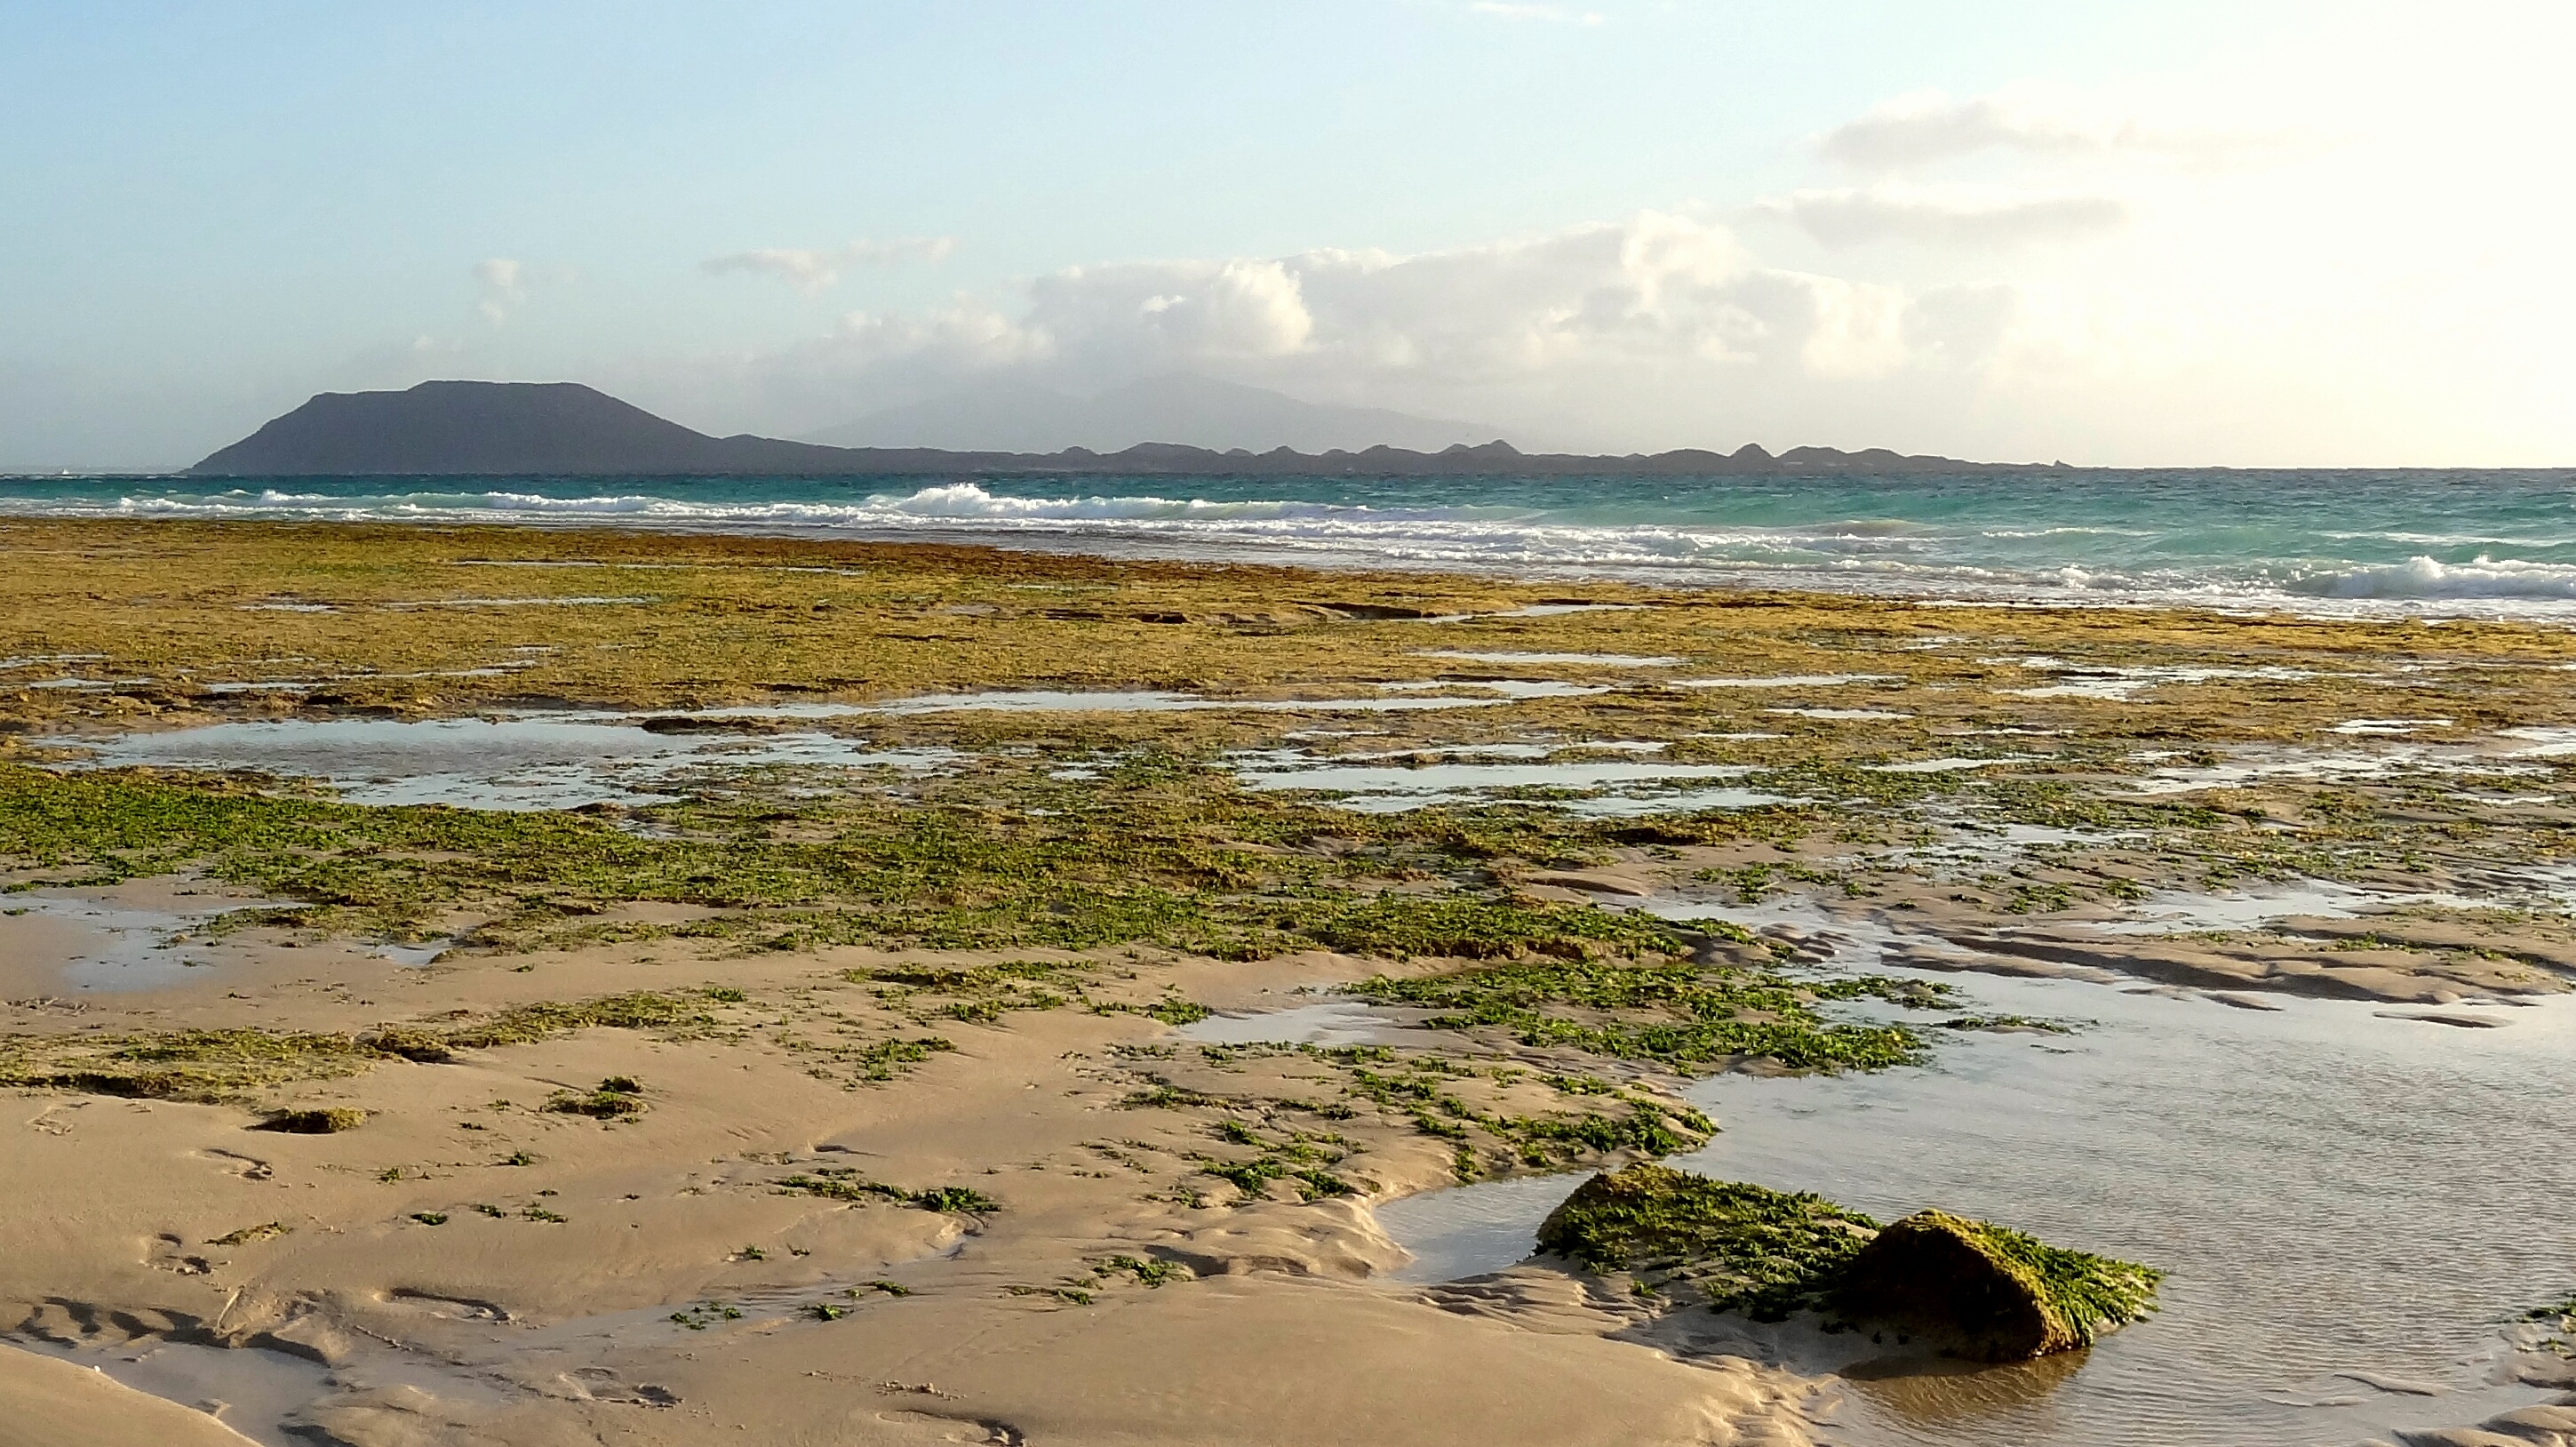
beach, landscape, sea, coast, water, sand, rock, ocean, horizon, marsh, sky, shore, wave, cove, green, bay, terrain, material, body of water, bank, wetland, habitat, loch, ecosystem, estuary, cape, fuerteventura, lanzarote, landform, sand beach, mudflat, natural environment, geographical feature